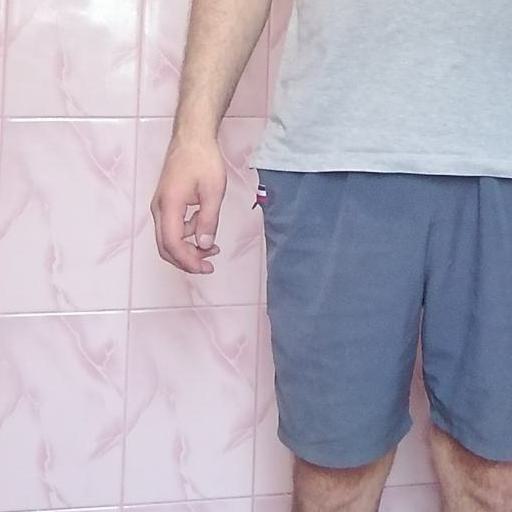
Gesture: no_gesture